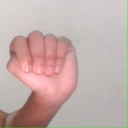
अक्षर: ठ